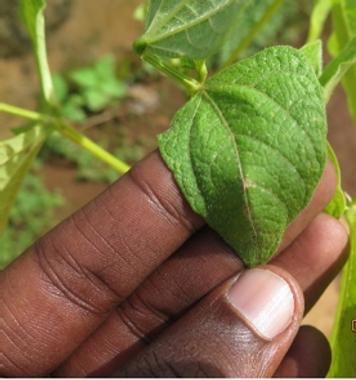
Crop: unknown
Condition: bean_bean_mosaic_virus